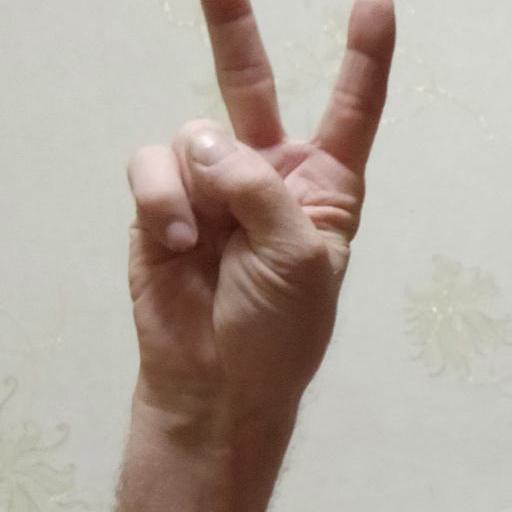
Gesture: peace